The Bondman (novel)

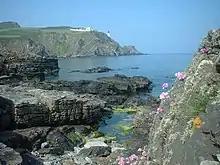
Maughold Head, where Stephen Orry suffers his fatal injury

An Icelandic fisherman, Stephen Orry, bears two sons, one to the governor's daughter in Reykjavík, another to the lowest of women on the Isle of Man. The Iceland-born son, Jason "the Red", is brought up in poverty and is left with his mother's dying wish for him to seek vengeance on his father who had brought them to that position. The Manx-born son, Michael "Sunlocks", is brought up by the Deputy Governor of the Isle of Man, alongside his daughter, Greeba, as Stephen could not support him or keep him from bad influences. When Michael is 19, Stephen returns and sends him to Iceland to make good his wrong to his wife there. As Michael sets sail from the Isle of Man, Jason arrives on a boat from Iceland. After surviving shipwreck in Ramsey bay, Jason is called upon to save Stephen Orry from his own boating accident off Maughold Head. However, Stephen dies of his injuries, but not before Jason comes to recognise him as his father and achieves a reconciliation.